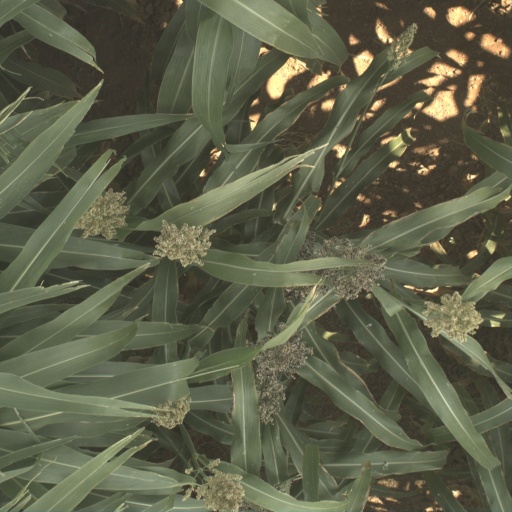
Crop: sorghum